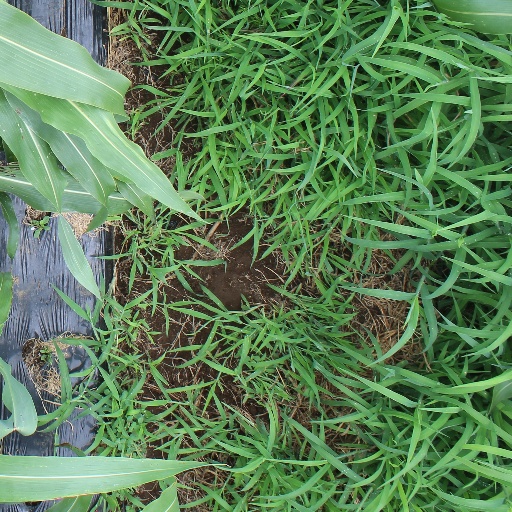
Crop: sorghum